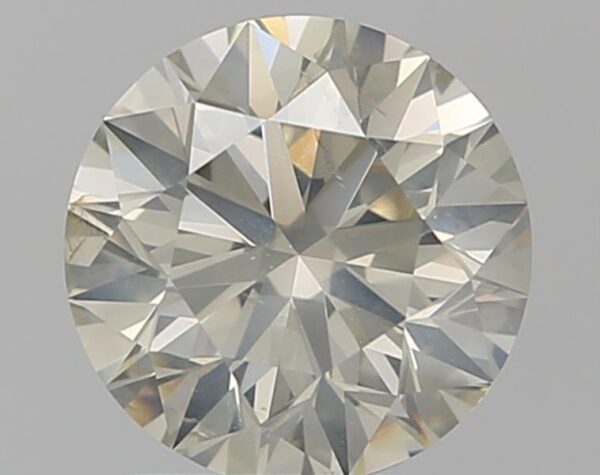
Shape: round
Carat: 1.4
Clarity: SI2
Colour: J
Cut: EX
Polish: EX
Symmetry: VG
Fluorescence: N
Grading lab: IGI
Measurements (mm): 7.17 x 7.11 x 4.46